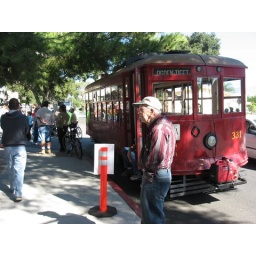
Old street car used in one of the scenes